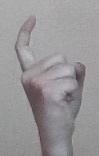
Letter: ra